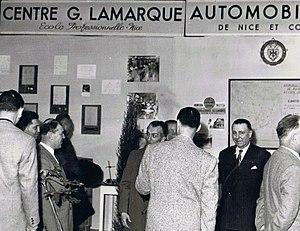
Stand du centre d'apprentissage ""Georges Lamarque"" au Palais des Expositions à Nice (Alpes Maritimes) le jour de l'inauguration du salon de l'automobile avec la présence de son directeur-fondateur Marcel Payan (1909-2006), de l'Inspecteur de l'enseignement technique, du président de la Chambre de l'industrie automobile..."
En France, de 1944 à 1959-1960, les centres d'apprentissage sont des écoles de formation professionnelle ouvrant aux emplois d'ouvriers ou d'employés qualifiés.